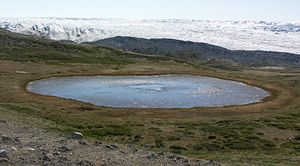
Dødishul / Dannelse
Dødishul i Isunngua-området på Grønland.
Et dødishul er en landskabsform opstået ved, at en isklump fra en gletsjer er smeltet bort og har efterladt en fordybning i terrænet. Dødishuller fremstår i dag ofte som små, runde eller ovale vandfyldte søer eller mosehuller, som indeholder lag aflejret ved slutningen af sidste istid, dækket med mere organiske lag fra den efterfølgende varmeperiode.